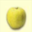
Label: apple